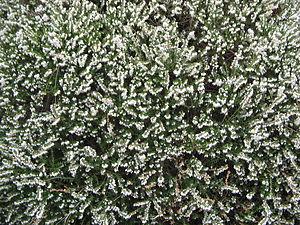
Les bruyères regroupent plus de 800 espèces de plantes dicotylédones dans la famille des Éricacées.